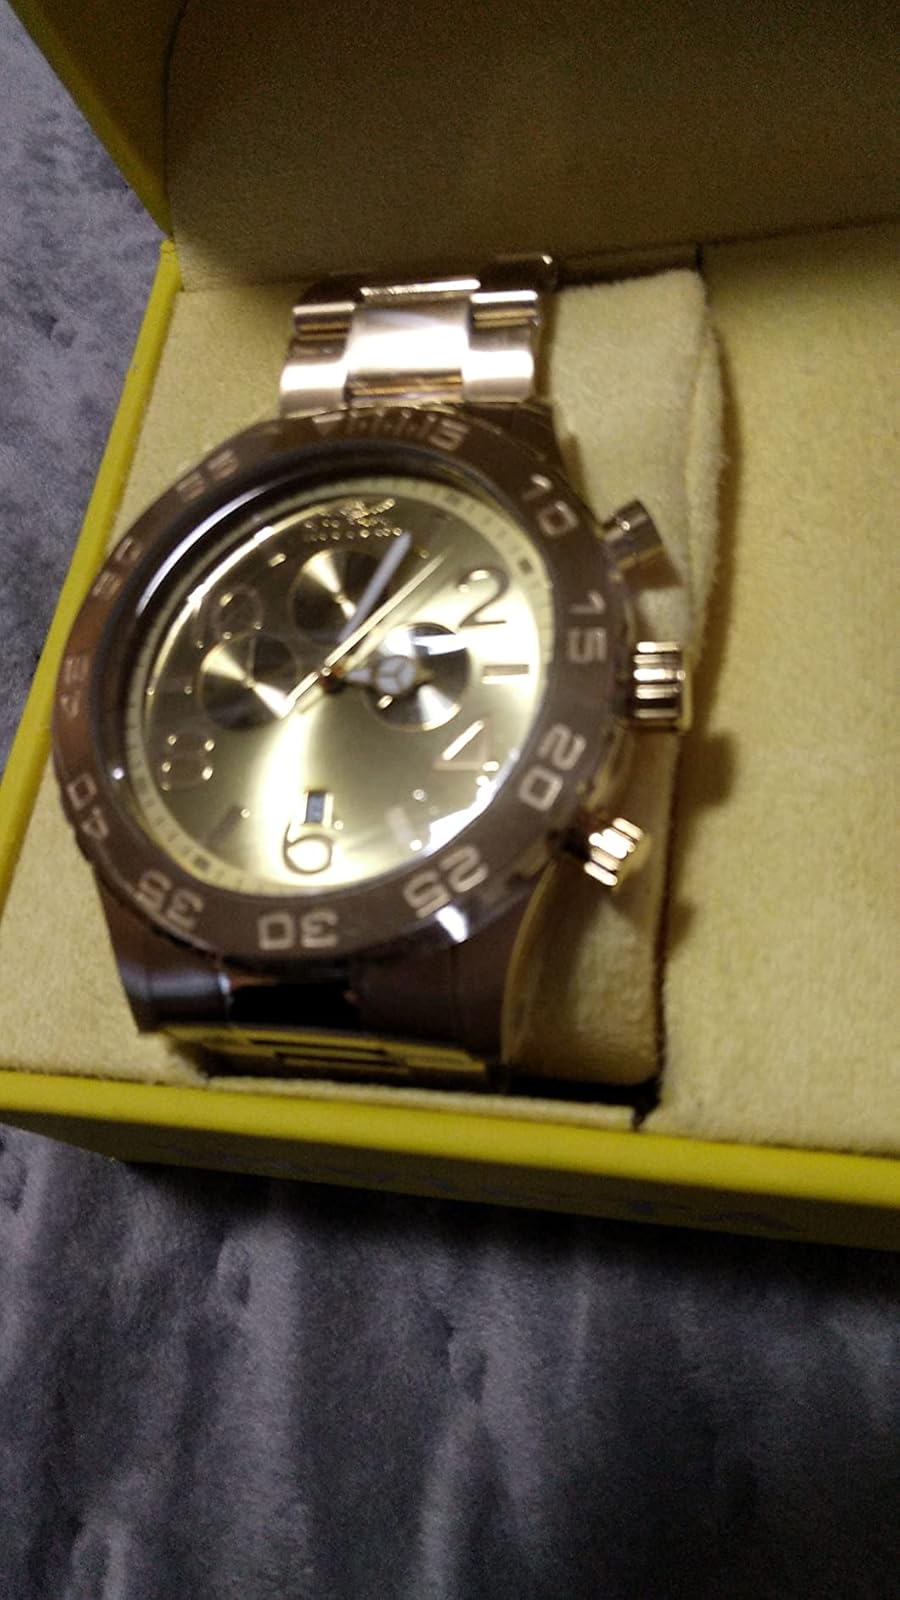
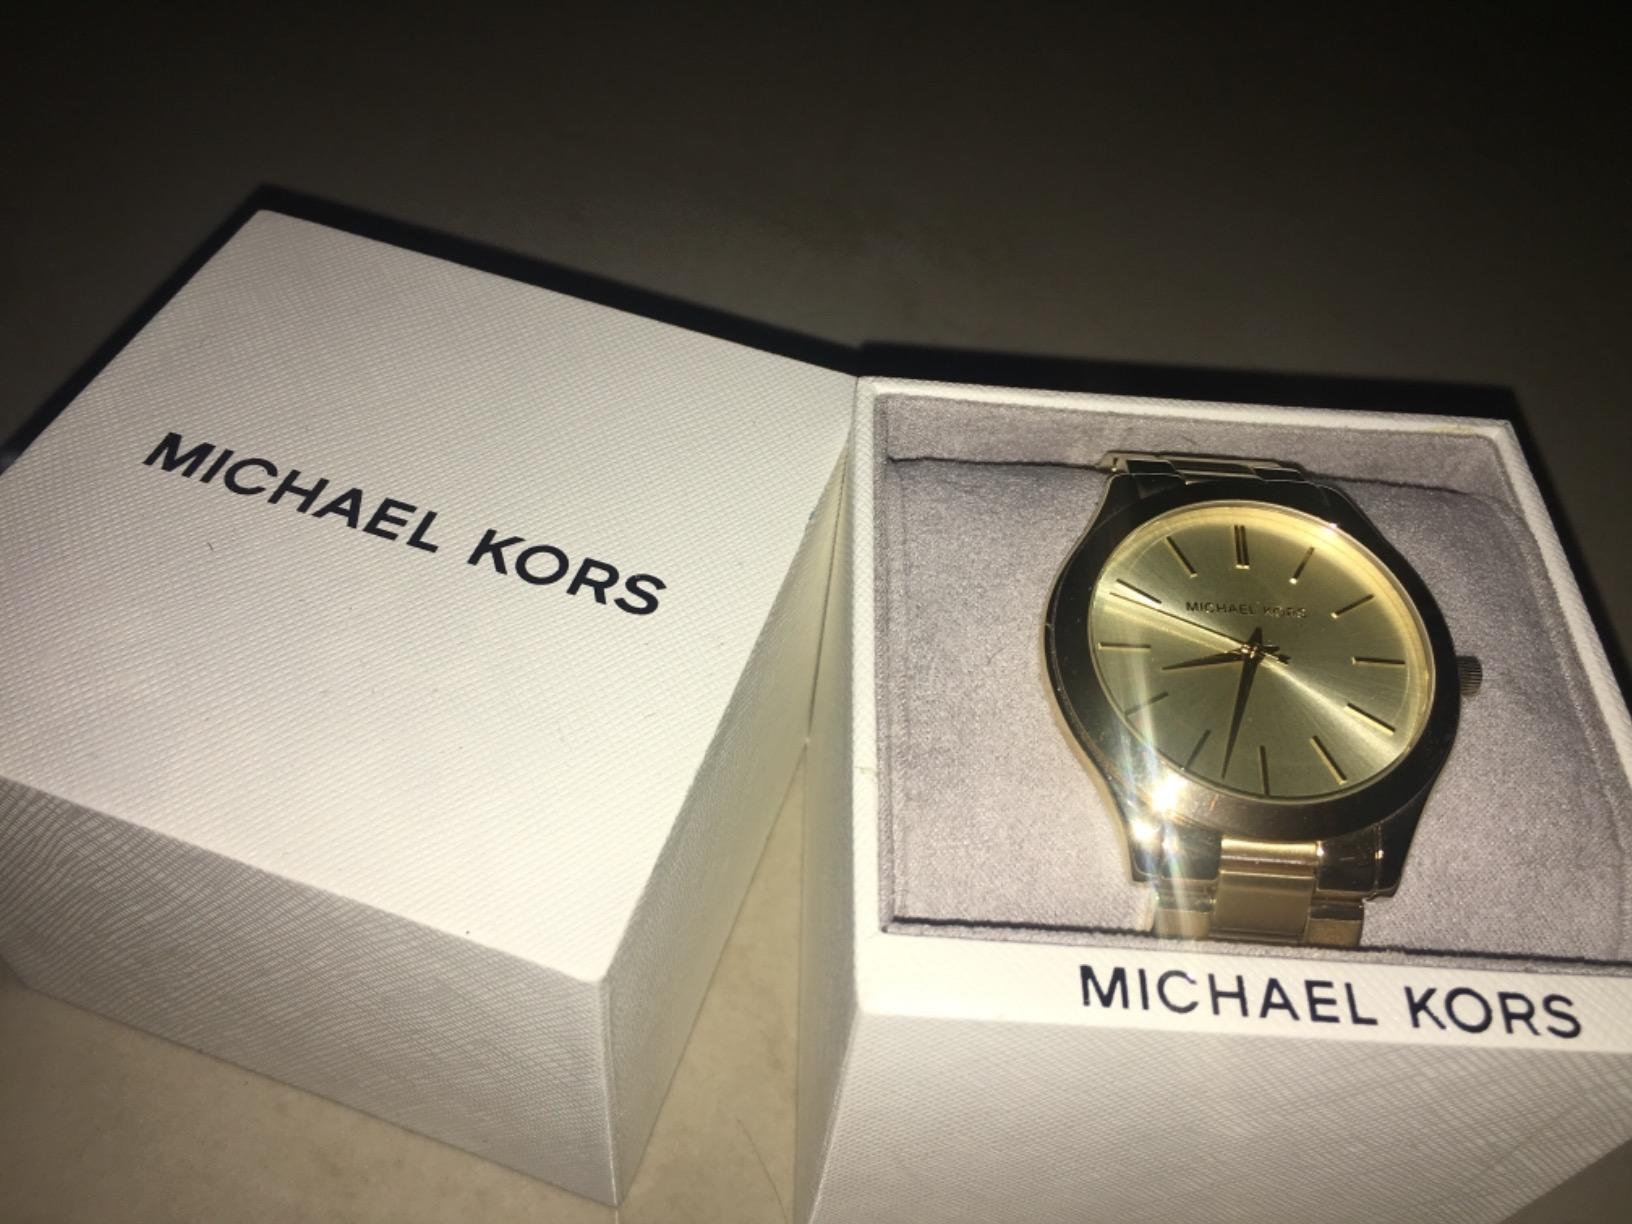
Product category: accessories_watch
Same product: no